Turku

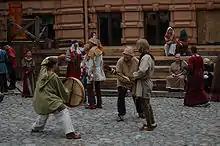
Traditional Medieval Market of Turku in summer 2006

The Turku region boasts 22,000 enterprises, two universities and four polytechnics. The city has also business branches with local expertise in the maritime, life sciences, information technology, entertainment, biotechnology, and sustainable development industries. The city's economic hub revolves around the Port of Turku and other service-oriented sectors. The dockyard of Meyer Turku and the maritime business cluster reign as the leading industrial employer in the area. The city also boasts a high-tech centre in the Turku Science Park area, with a growing role in the information technology and biotechnology industries in recent decades.